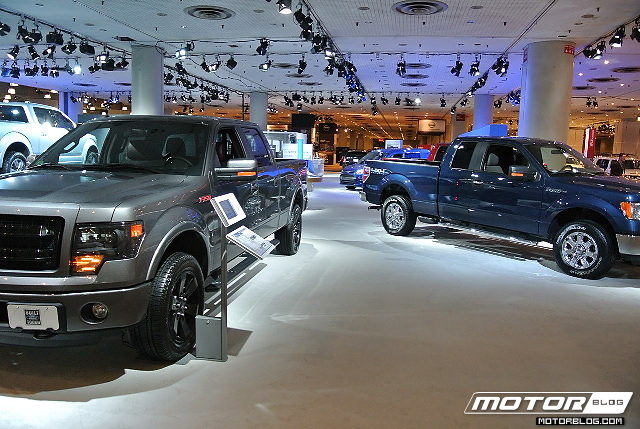
Grey truck and blue truck on show room floor.

A truck store with trucks on the floor.